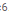
Number: 6